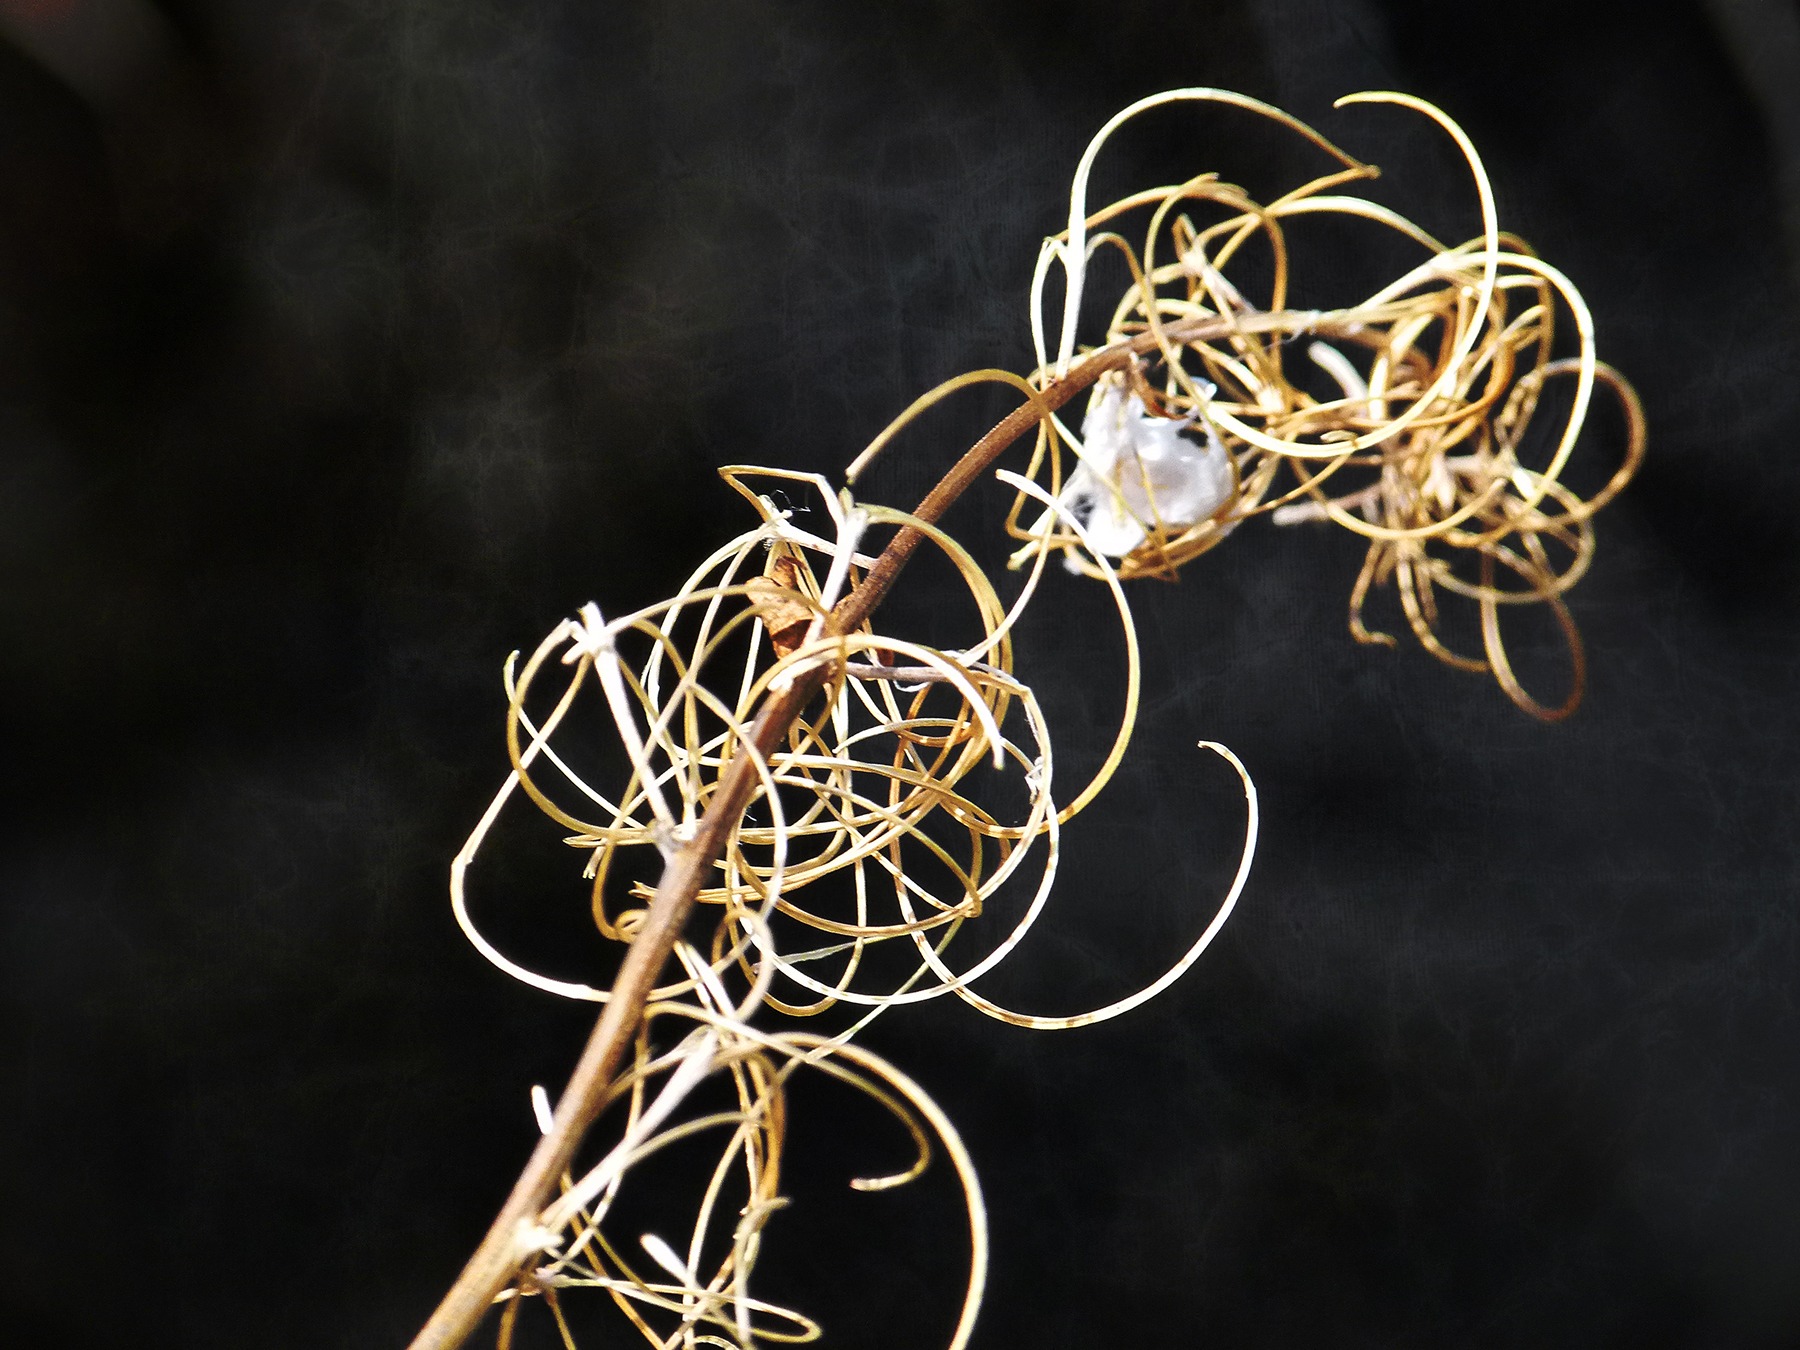
nature, branch, winter, light, plant, flower, dry, metal, lighting, season, twig, close up, art, light fixture, fireweed, macro photography